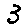
Label: 3